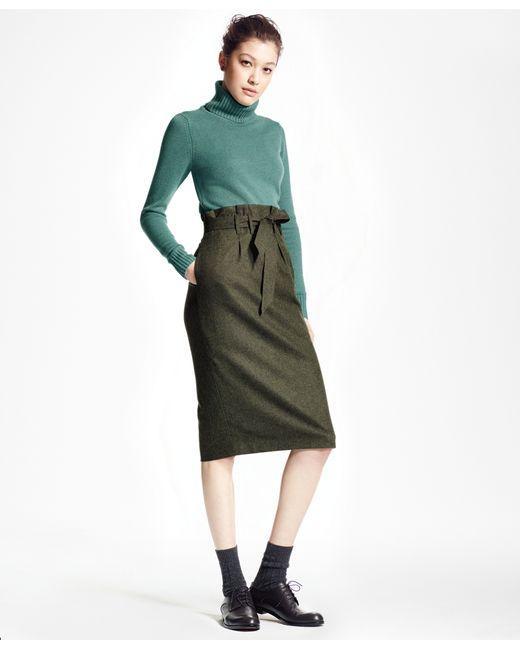
langer MAXIROCK aus LEINEN für Damen